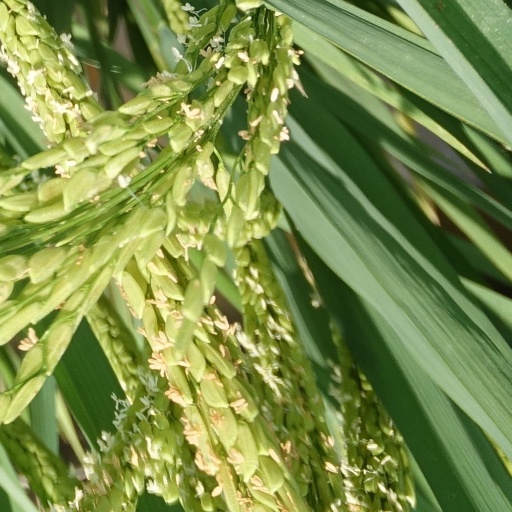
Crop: rice